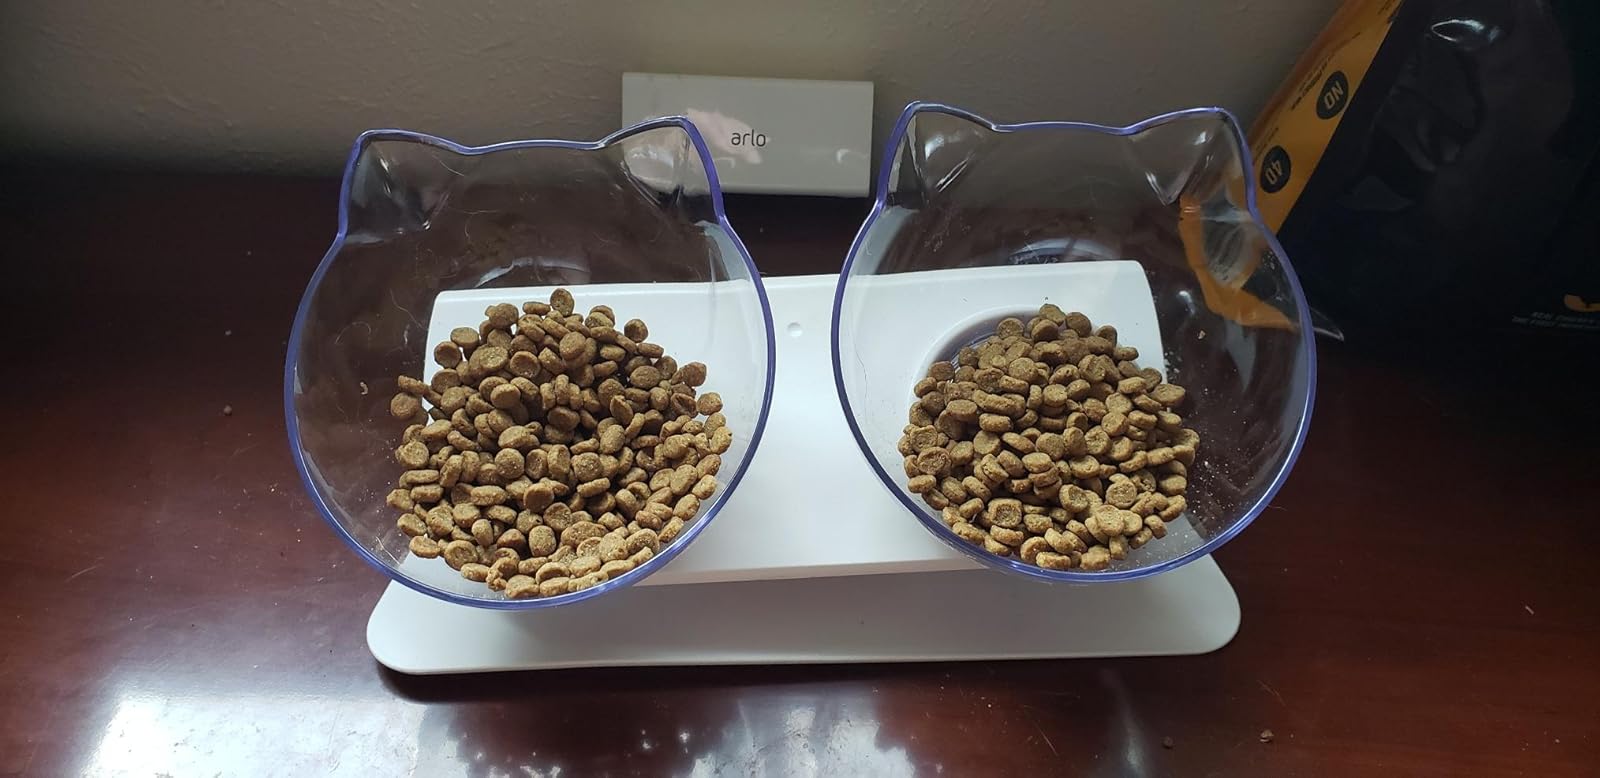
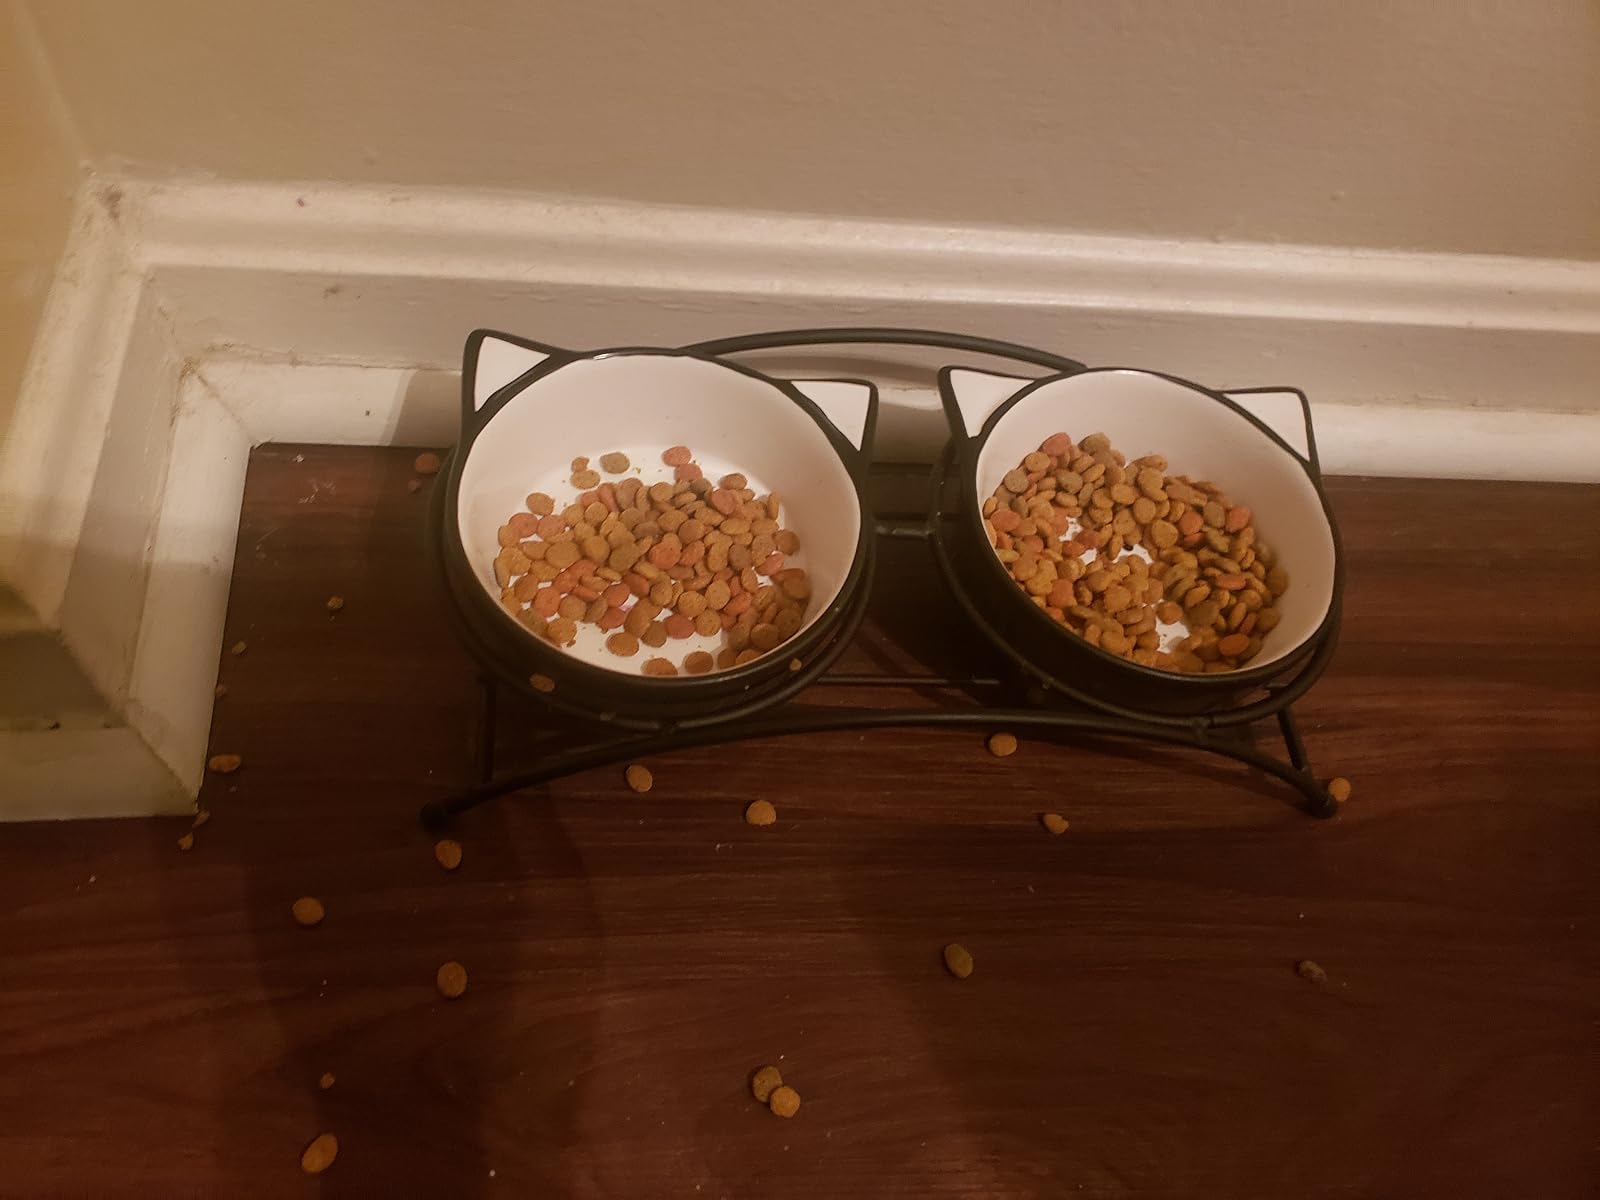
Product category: items_bowl
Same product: no